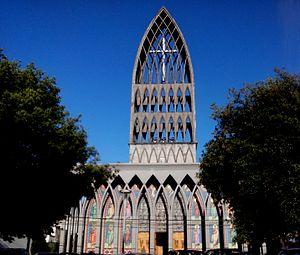
La cathédrale Saint-Matthieu-Apôtre est la cathédrale du diocèse catholique d'Osorno au Chili. Elle est sise à Osorno, capitale de la province du même nom dans la région des Lacs.